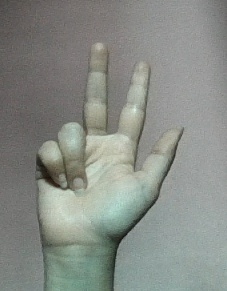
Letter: al